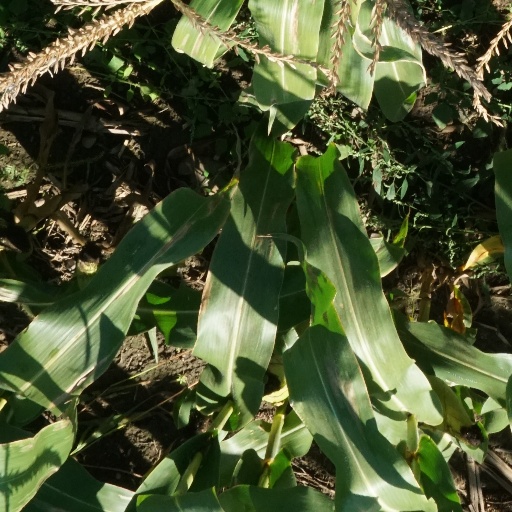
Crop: maize; corn